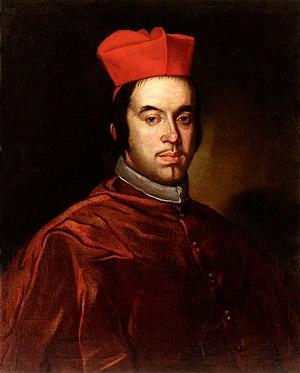
Luis Manuel Fernández de Portocarrero-Bocanegra y Moscoso-Osorio est un cardinal espagnol du XVIIᵉ siècle et du début du XVIIIᵉ siècle. Il est l'oncle du cardinal Luis Antonio Fernández de Córdoba Portocarrero Guzmán y Aguilar.